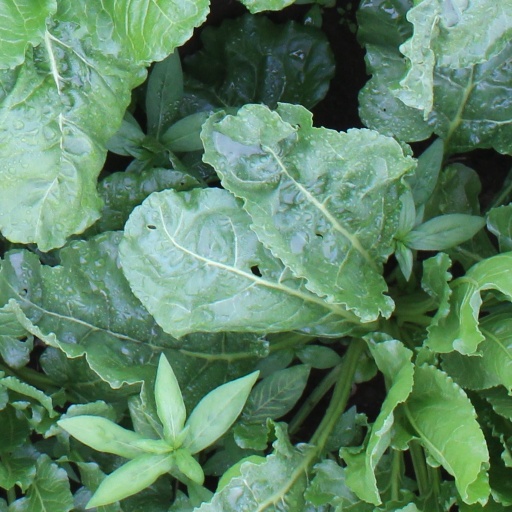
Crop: sugar beet